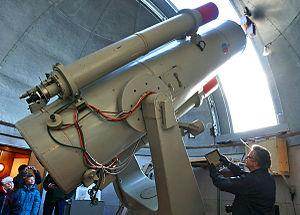
L'observatoire Brorfelde est un observatoire astronomique qui héberge un télescope de Schmidt. Il fut géré comme une antenne de l'observatoire universitaire de Copenhague jusqu'en 1996. Il possède toujours des télescopes qui sont utilisés par les étudiants de l'université de Copenhague, mais le personnel qui fait fonctionner ces télescopes dépend aujourd'hui du complexe Rockefeller à Copenhague.
Un miroir en optique est une surface réfléchissante. Les miroirs, par opposition aux éléments dits « réfractifs » tels que les dioptres, lentilles, etc. sont dits éléments « réflectifs ». Un miroir est le plus souvent un élément de verre de forme particulière dont une des faces est traitée de manière à réfléchir la lumière incidente mais peut aussi être une surface réfléchissante seule.